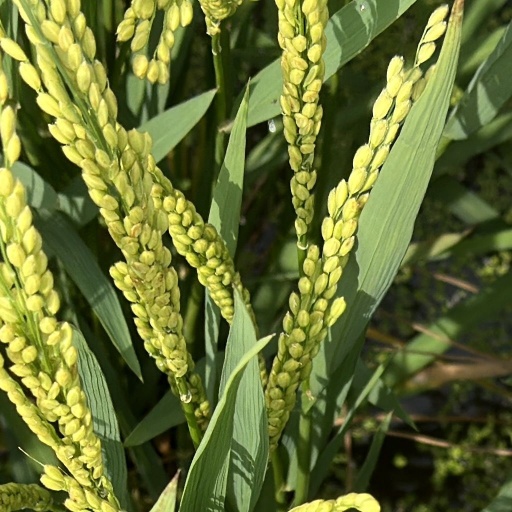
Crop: rice